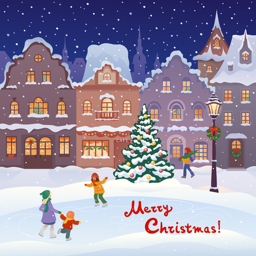
vector illustration of a decorated town and skating people